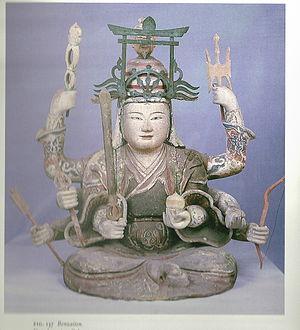
Le Hōgon-ji se trouve sur l'île Chikubu dans la préfecture de Shiga au Japon. Il fait partie du complexe d'un temple situé sur l'île. C'est un temple bouddhiste consacré à la déesse Benzaiten. Il aurait été construit en 724 à la demande de l'empereur Shomu. Le temple a été reconstruit plusieurs fois au fil des ans, avec une reconstruction majeure vers 1602 par les fonctionnaires de la cour japonaise Toyotomi Hideyori et Toyotomi Hideyoshi. L'architecture du temple semble être de style Amida. La porte du temple est à l'origine celle du sanctuaire Toyokuni à Kyoto, mais a été déplacée à l'île Chikubu pendant les travaux de rénovation en 1602. Les motifs sur la porte du temple présentent des caractéristiques qui rappellent l'époque Azuchi Momoyama.